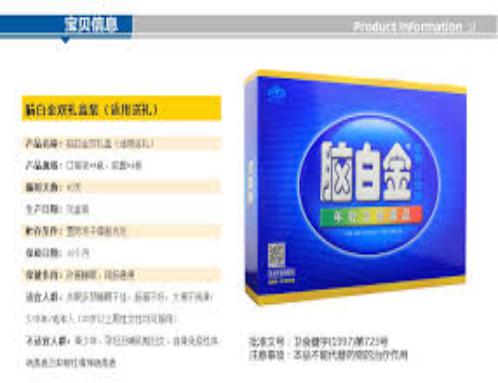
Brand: melatonin
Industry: Medical